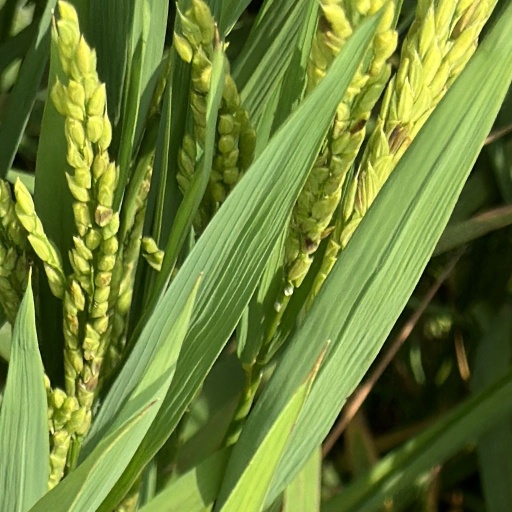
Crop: rice